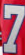
Number: 7